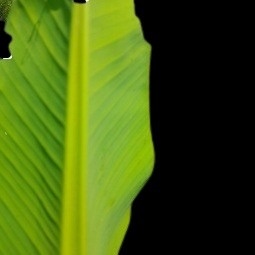
Label: Healthy